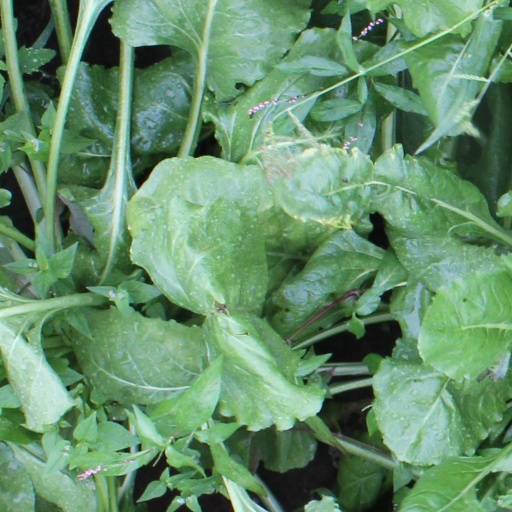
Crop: sugar beet